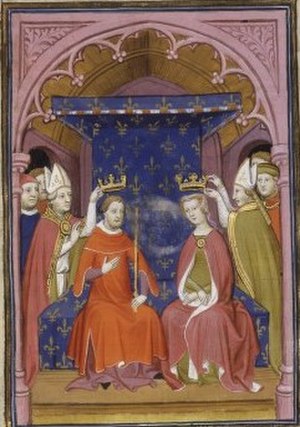
Johanne 1. af Auvergne
Kroningen af Kong Johan og Dronning Johanne
Johanne 1. af Auvergne var regerende grevinde af Auvergne og Boulogne 1332-1360 og dronning af Frankrig gennem sit ægteskab med Kong Johan 2. 1350-1360.